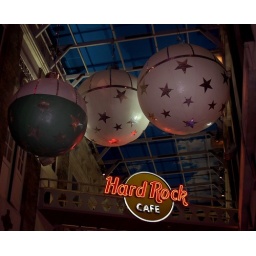
big balls over hard rock